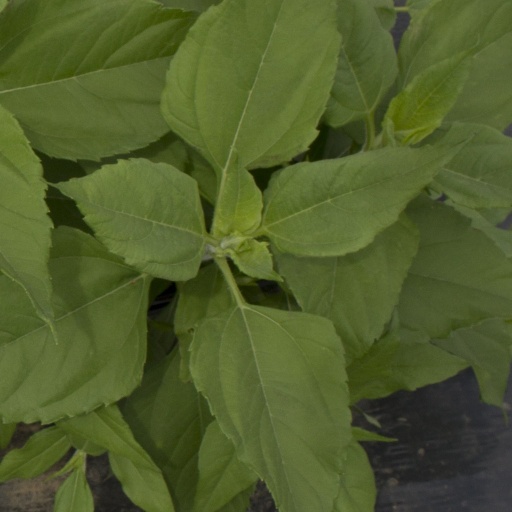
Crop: Jerusalem artichoke